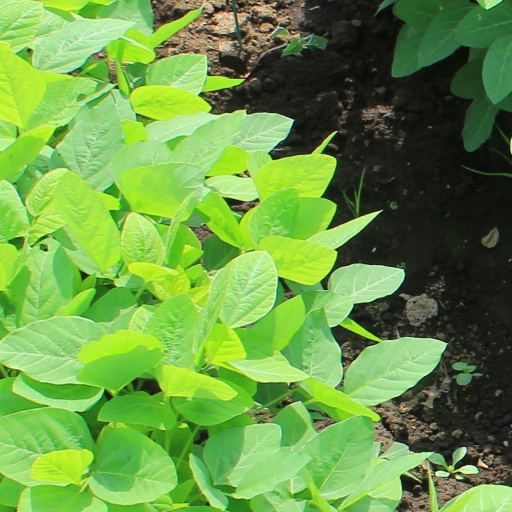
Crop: soybean